Milad Sarlak

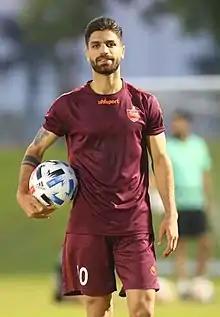
Sarlak with training Persepolis in 2020

Milad Sarlak (born 26 March 1995) is an Iranian professional footballer who plays as a defensive midfielder for Persian Gulf Pro League club Persepolis and the Iran national team.